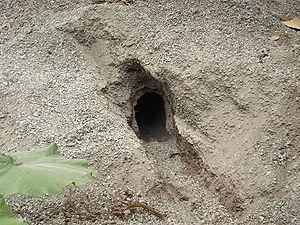
Les terriers sont creusés par les animaux fouisseurs terrestres ou aquatiques, respectivement dans la terre et les sédiments, pour y passer tout ou partie de leur vie, et pour y faire naître leurs petits, et les protéger et parfois pour hiberner.